Amadeus III of Geneva

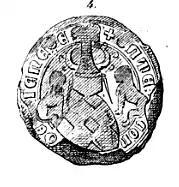
Seal of Amadeus III

Amadeus III (29 March 1311 – 18 January 1367) was the Count of Geneva from 1320 until his death. He ruled the Genevois, but not the city of Geneva proper, and it was during his time that the term "Genevois" came to be used as it is today. He was the eldest son and successor of William III and Agnes, daughter of Amadeus V of Savoy. He played a major rôle in the politics of the House of Savoy, serving consecutively as regent and president of the council, and also sitting on the feudal tribunal—one of three tribunals of the "Audiences générales"—of the Duchy of Aosta.